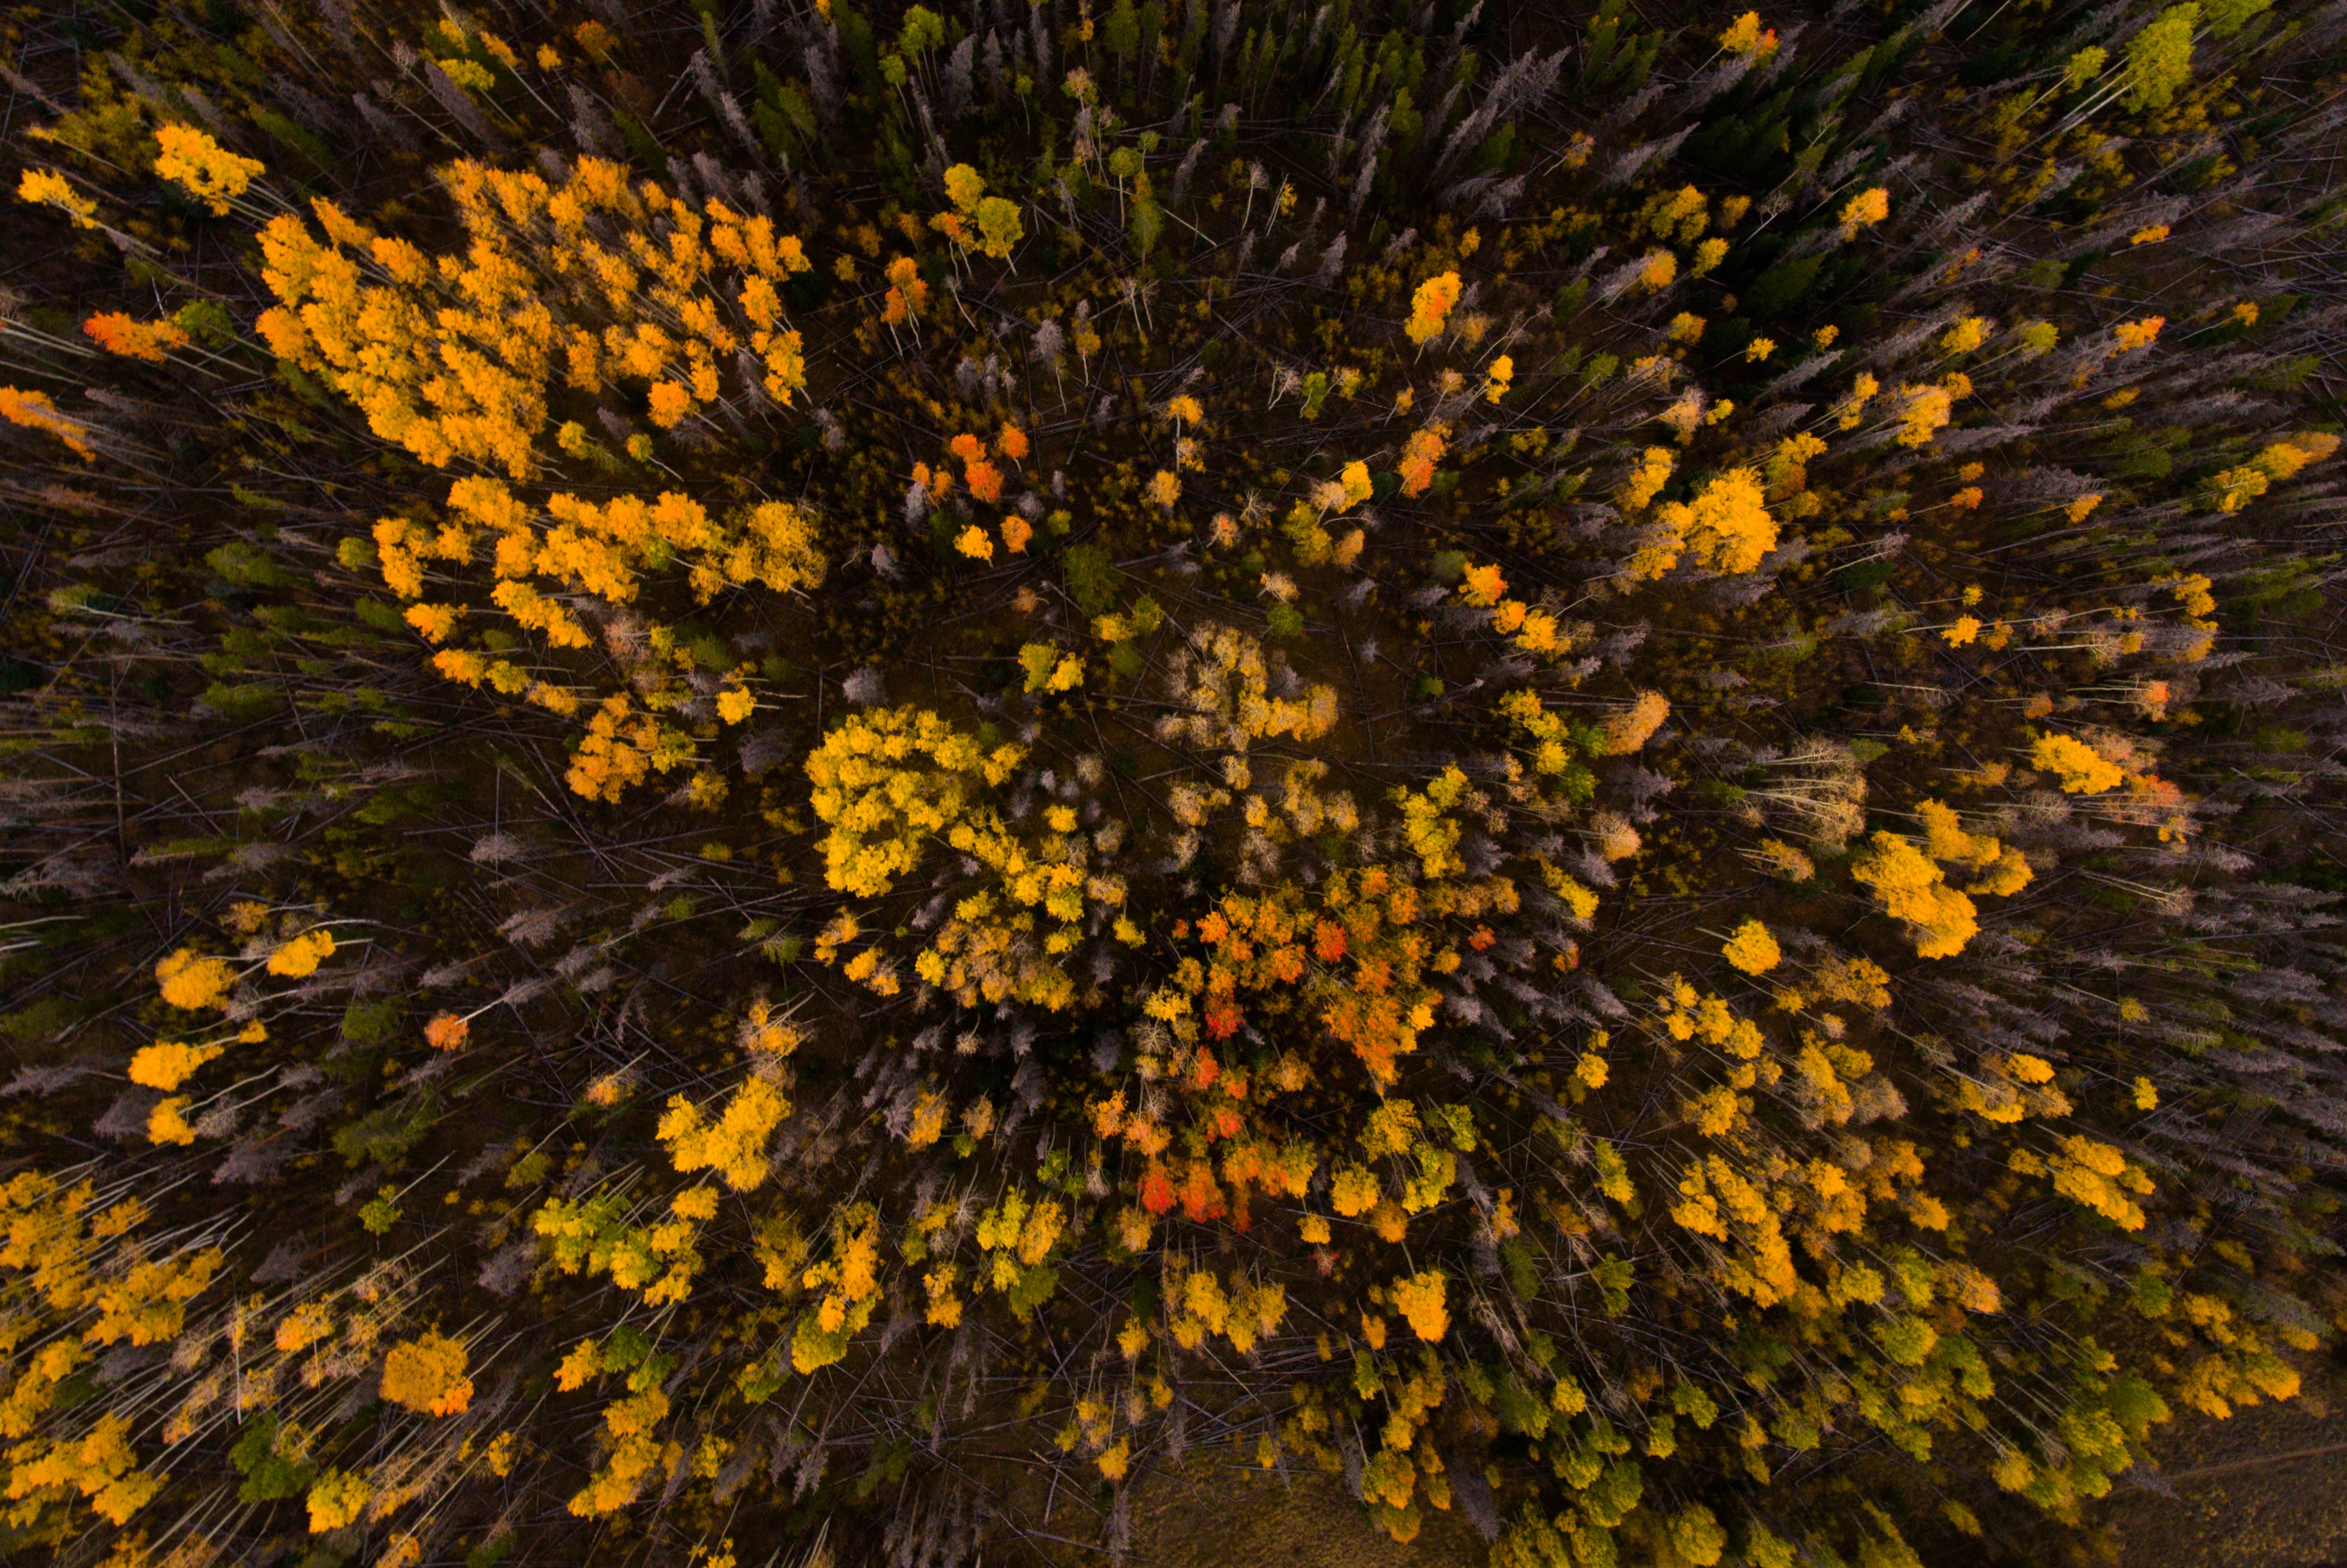
tree, plant, sunlight, leaf, flower, autumn, botany, yellow, flora, wildflower, shrub, ecosystem, flowering plant, daisy family, annual plant, land plant, chrysanths